Playthings of Destiny

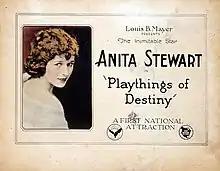
Lobby card

Playthings of Destiny is a 1921 American romance film directed by Edwin Carewe and written by Anthony Paul Kelly. The film stars Anita Stewart, Herbert Rawlinson, Walter McGrail, Grace Morse, William V. Mong, and Richard Headrick. The film was released in May 1921, by Associated First National Pictures.